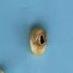
Maize quality: Bad